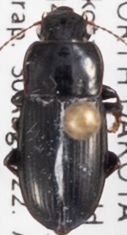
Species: Harpalus somnulentus
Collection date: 2022-08-30 04:00:00
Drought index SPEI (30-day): -1.348
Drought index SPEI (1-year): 1.172
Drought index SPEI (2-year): -0.944